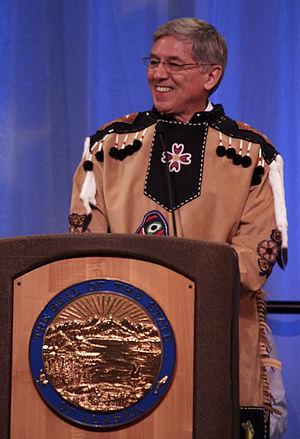
Le lieutenant-gouverneur de l'Alaska est, après le gouverneur, le deuxième personnage de la branche exécutive de l'État américain de l'Alaska.
Byron Ivar Mallott est un homme politique américain, lieutenant-gouverneur de l'Alaska aux côtés du gouverneur William Walker de 2014 à 2018.